ALL-IN-1

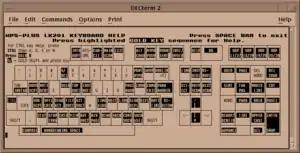
ALLIN1 WPS Plus Help Screen

ALL-IN-1 was an office automation product developed and sold by Digital Equipment Corporation in the 1980s. It was one of the first purchasable off the shelf electronic mail products. It was later known as "Office Server V3.2 for OpenVMS Alpha and OpenVMS VAX systems" before being discontinued.